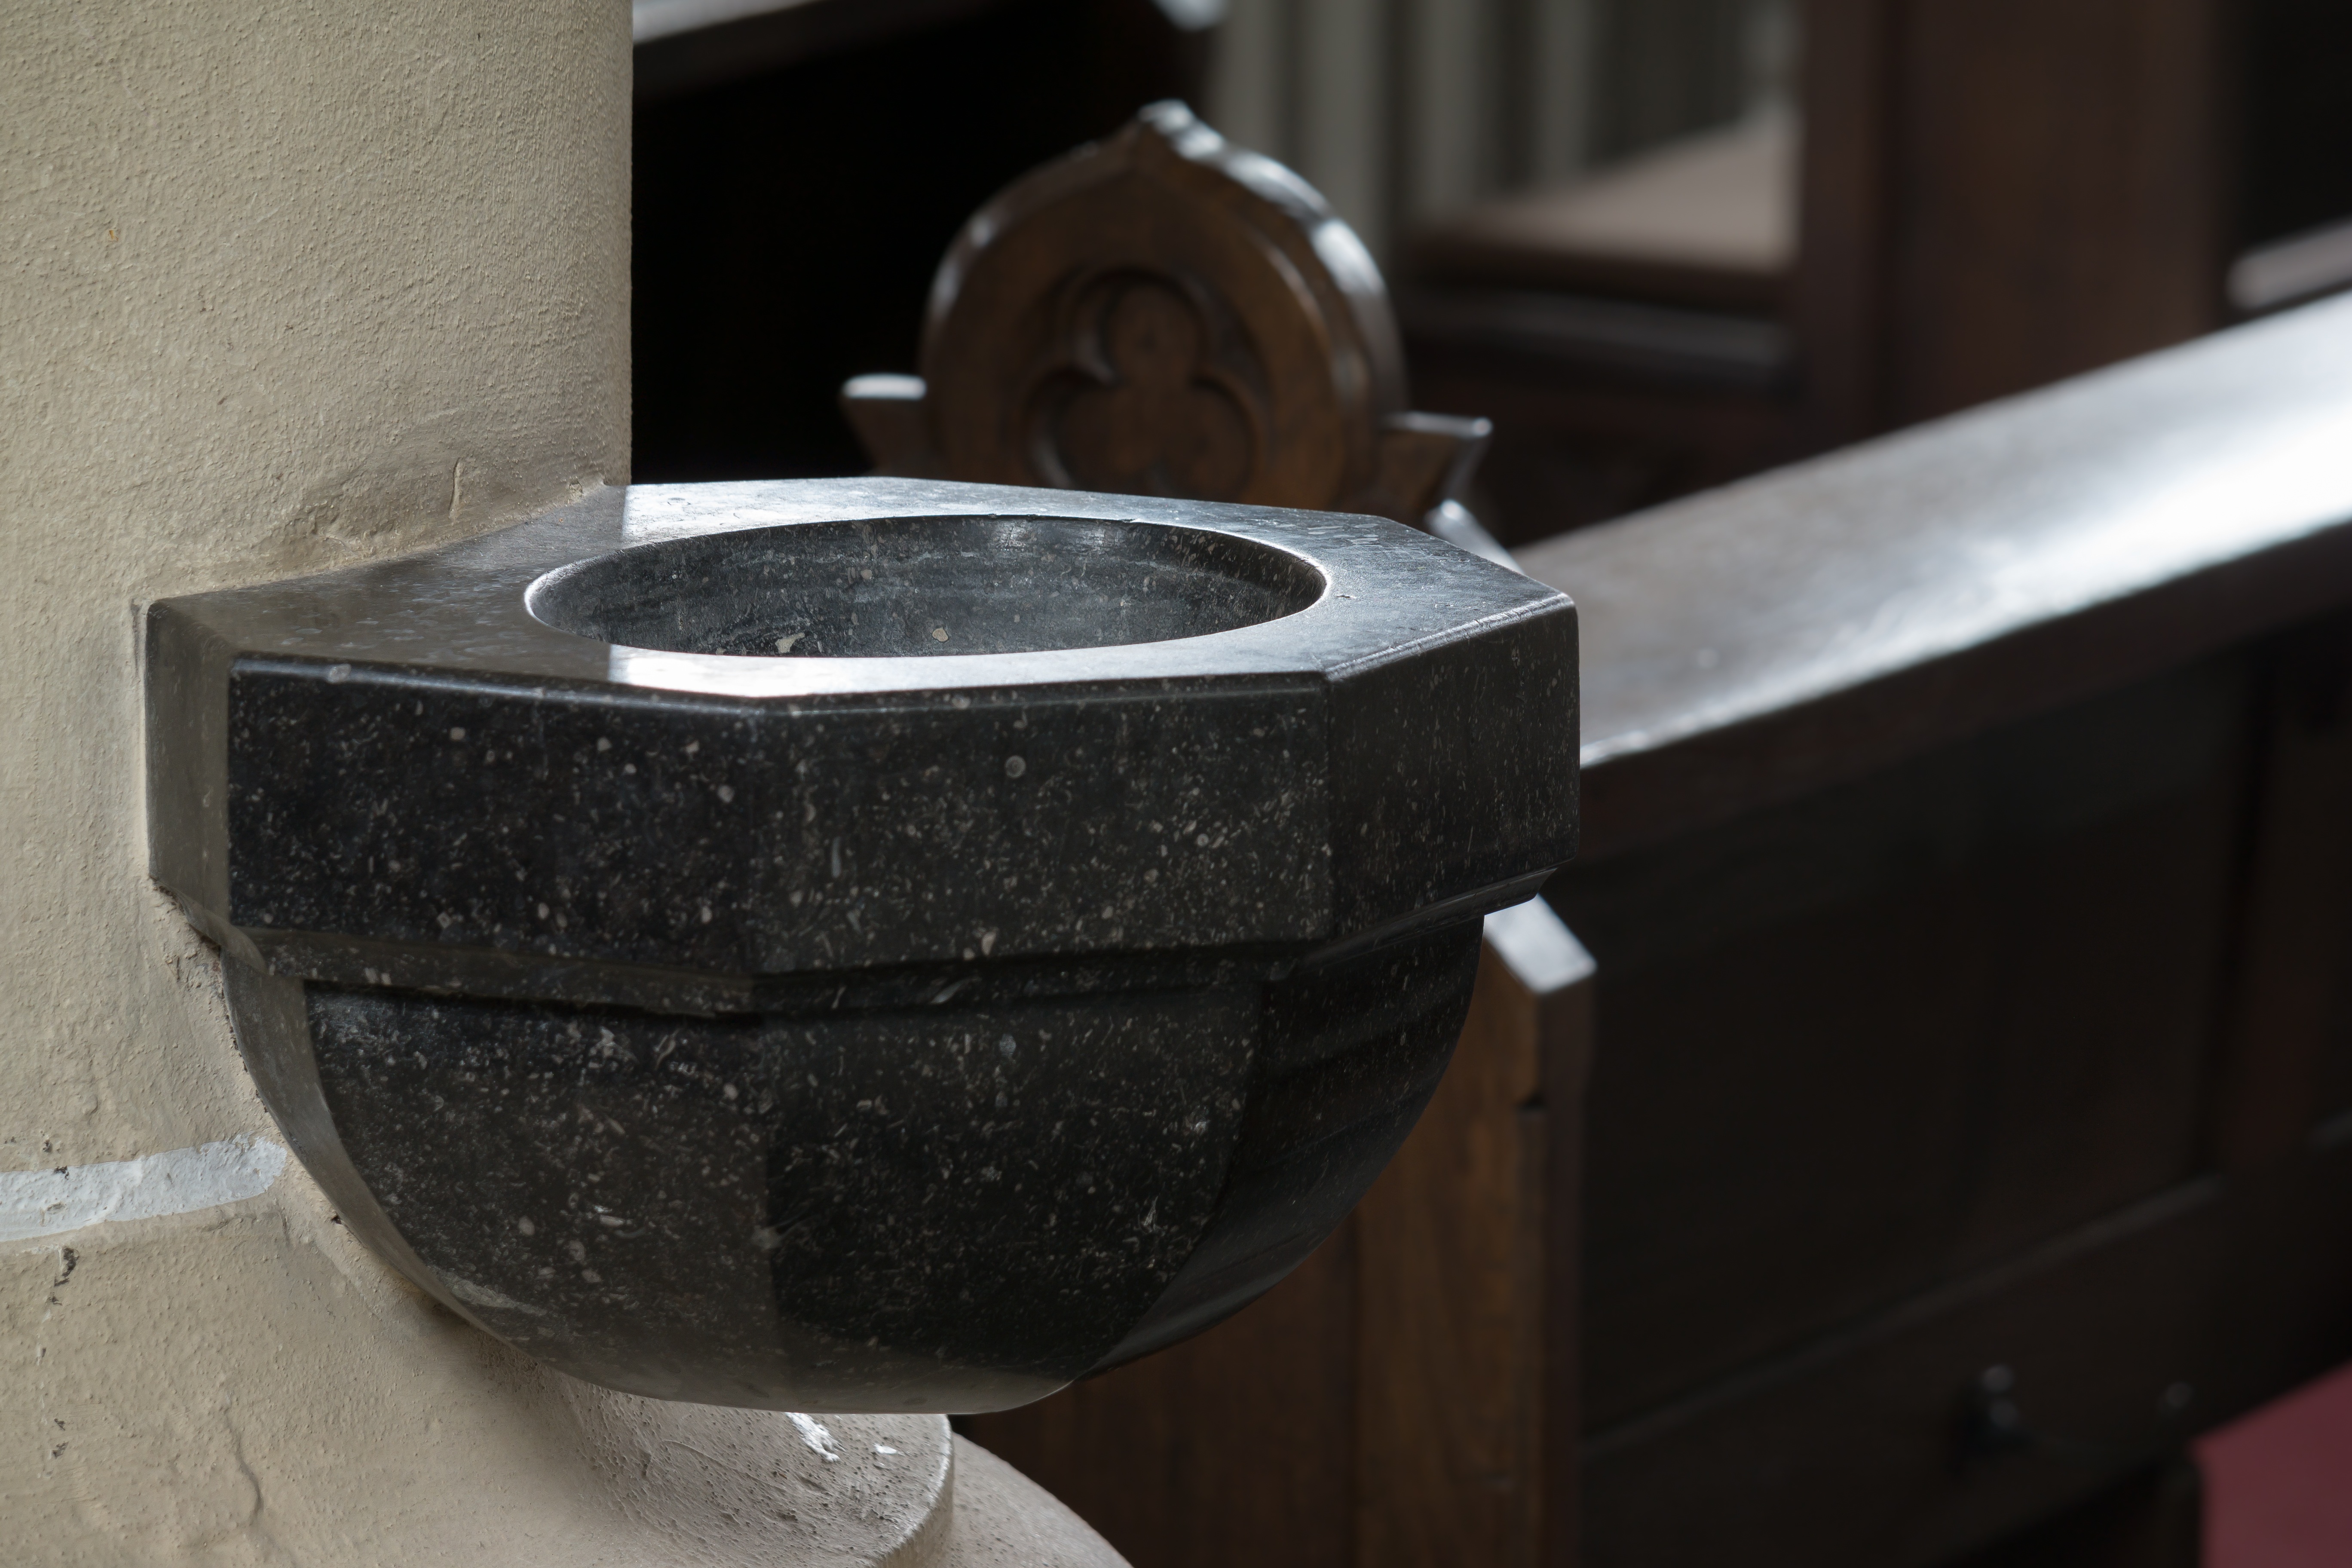
wood, wheel, stone, pool, sink, church, christian, lighting, tire, pew, product, bank, container, holy water, water basin, man made object, stoup, automotive tire